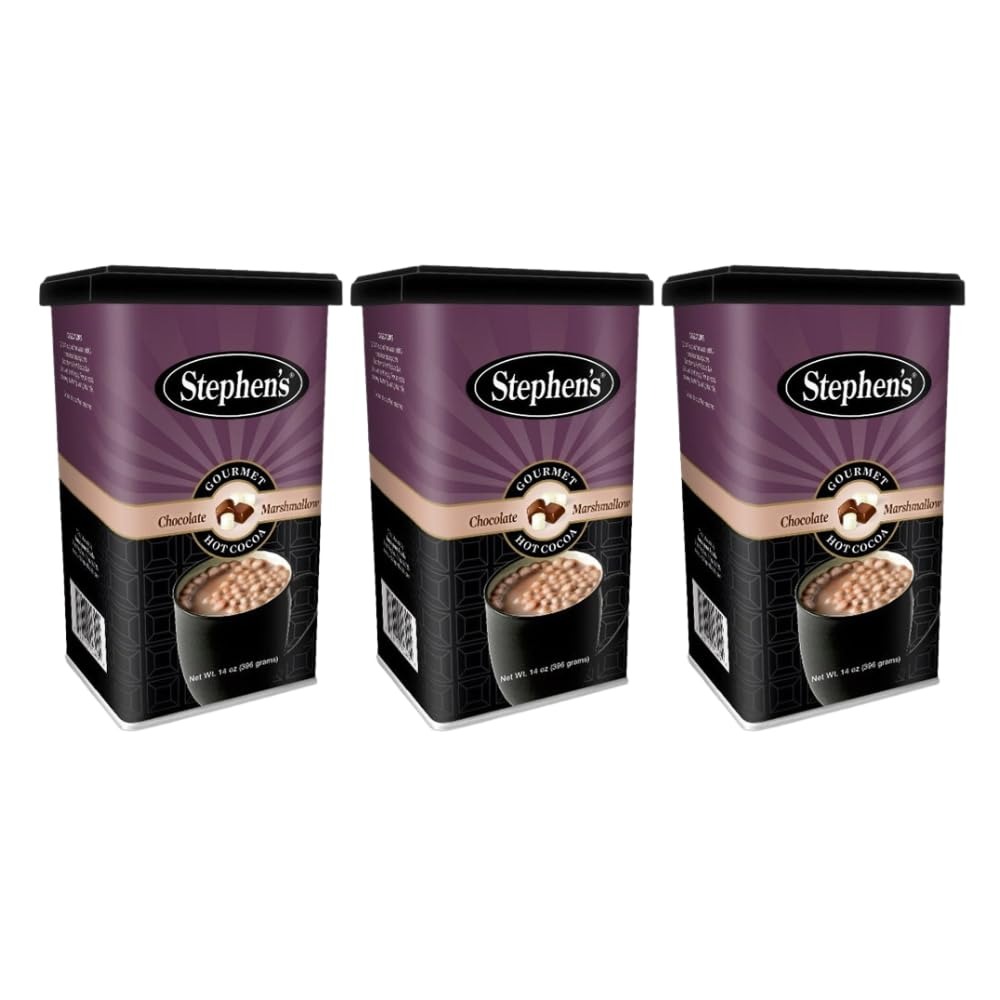
Item Name: Stephen's Gourmet Hot Cocoa, Milk Chocolate Marshmallow, 14 OZ (Pack of 3)
Bullet Point 1: Sweet Bliss of Milk Chocolate: Immerse yourself in the sweet bliss of Stephen's Gourmet Hot Cocoa in Milk Chocolate Marshmallow flavor. Experience the classic combination of velvety milk chocolate and luscious marshmallows that transforms each sip into a moment of pure indulgence.
Bullet Point 2: Real Marshmallows for Extra Delight: Elevate your hot cocoa experience with the real delight of marshmallows that melt into creamy perfection. Stephen's commitment to quality ensures that every cup is a sensory delight, capturing the essence of a cozy and comforting beverage.
Bullet Point 3: A Nostalgic Escape in Every Mug: Take a nostalgic trip down memory lane with the timeless blend of Milk Chocolate Marshmallow Hot Cocoa. Stephen's Gourmet Hot Cocoa brings you a comforting taste of childhood, creating a mug full of warmth and familiar sweetness.
Bullet Point 4: Gourmet Quality, Unmatched Taste: Immerse yourself in the unmatched taste of gourmet quality. Stephen's Gourmet Hot Cocoa, Milk Chocolate Marshmallow flavor, is crafted with precision and care to deliver a rich and creamy cocoa experience that stands out among the rest.
Bullet Point 5: Versatile Indulgence for Any Occasion: Whether you're unwinding after a busy day or sharing moments with loved ones, Milk Chocolate Marshmallow Hot Cocoa is the versatile indulgence you need. Stephen's Gourmet Hot Cocoa brings comfort and joy to any occasion with this classic and delightful flavor.
Product Description: Our hot cocoa is rich, creamy and quite simply the best hot cocoa you have ever tasted. We offer more innovative gourmet flavors than any other cocoa company, and use only the finest cocoa sustainably farmed in Ghana. Whether you crave the delicious chocolatey, minty flavor from the real crushed candy cane pieces in our Candycane Cocoa, or the mouth-watering meltiness of real mini peanut butter cups in our Peanut Butter Cup Cocoa, or our rich Dark Chocolate, we offer a flavor to satisfy everyone at home or in the office.
Value: 42.0
Unit: Ounce

Price: 24.465